John and Mary Waterman Jarves House

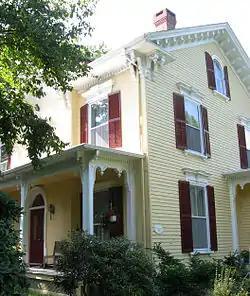
The house in 2013

The John and Mary Waterman Jarves House is a historic house at 3 Jarves Street in Sandwich, Massachusetts. The -story Italianate wood-frame house was designed and built by Charles Kirk Kirby in 1857. It was built for John Jarves, founder of the Cape Cod Glass Works, one of the major business in 19th century Sandwich. He was the son of Deming Jarves, founder of the Boston and Sandwich Glass Company.